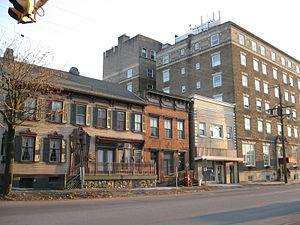
Philipsburg est un borough du comté de Centre en Pennsylvanie, aux États-Unis.